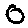
Label: 0